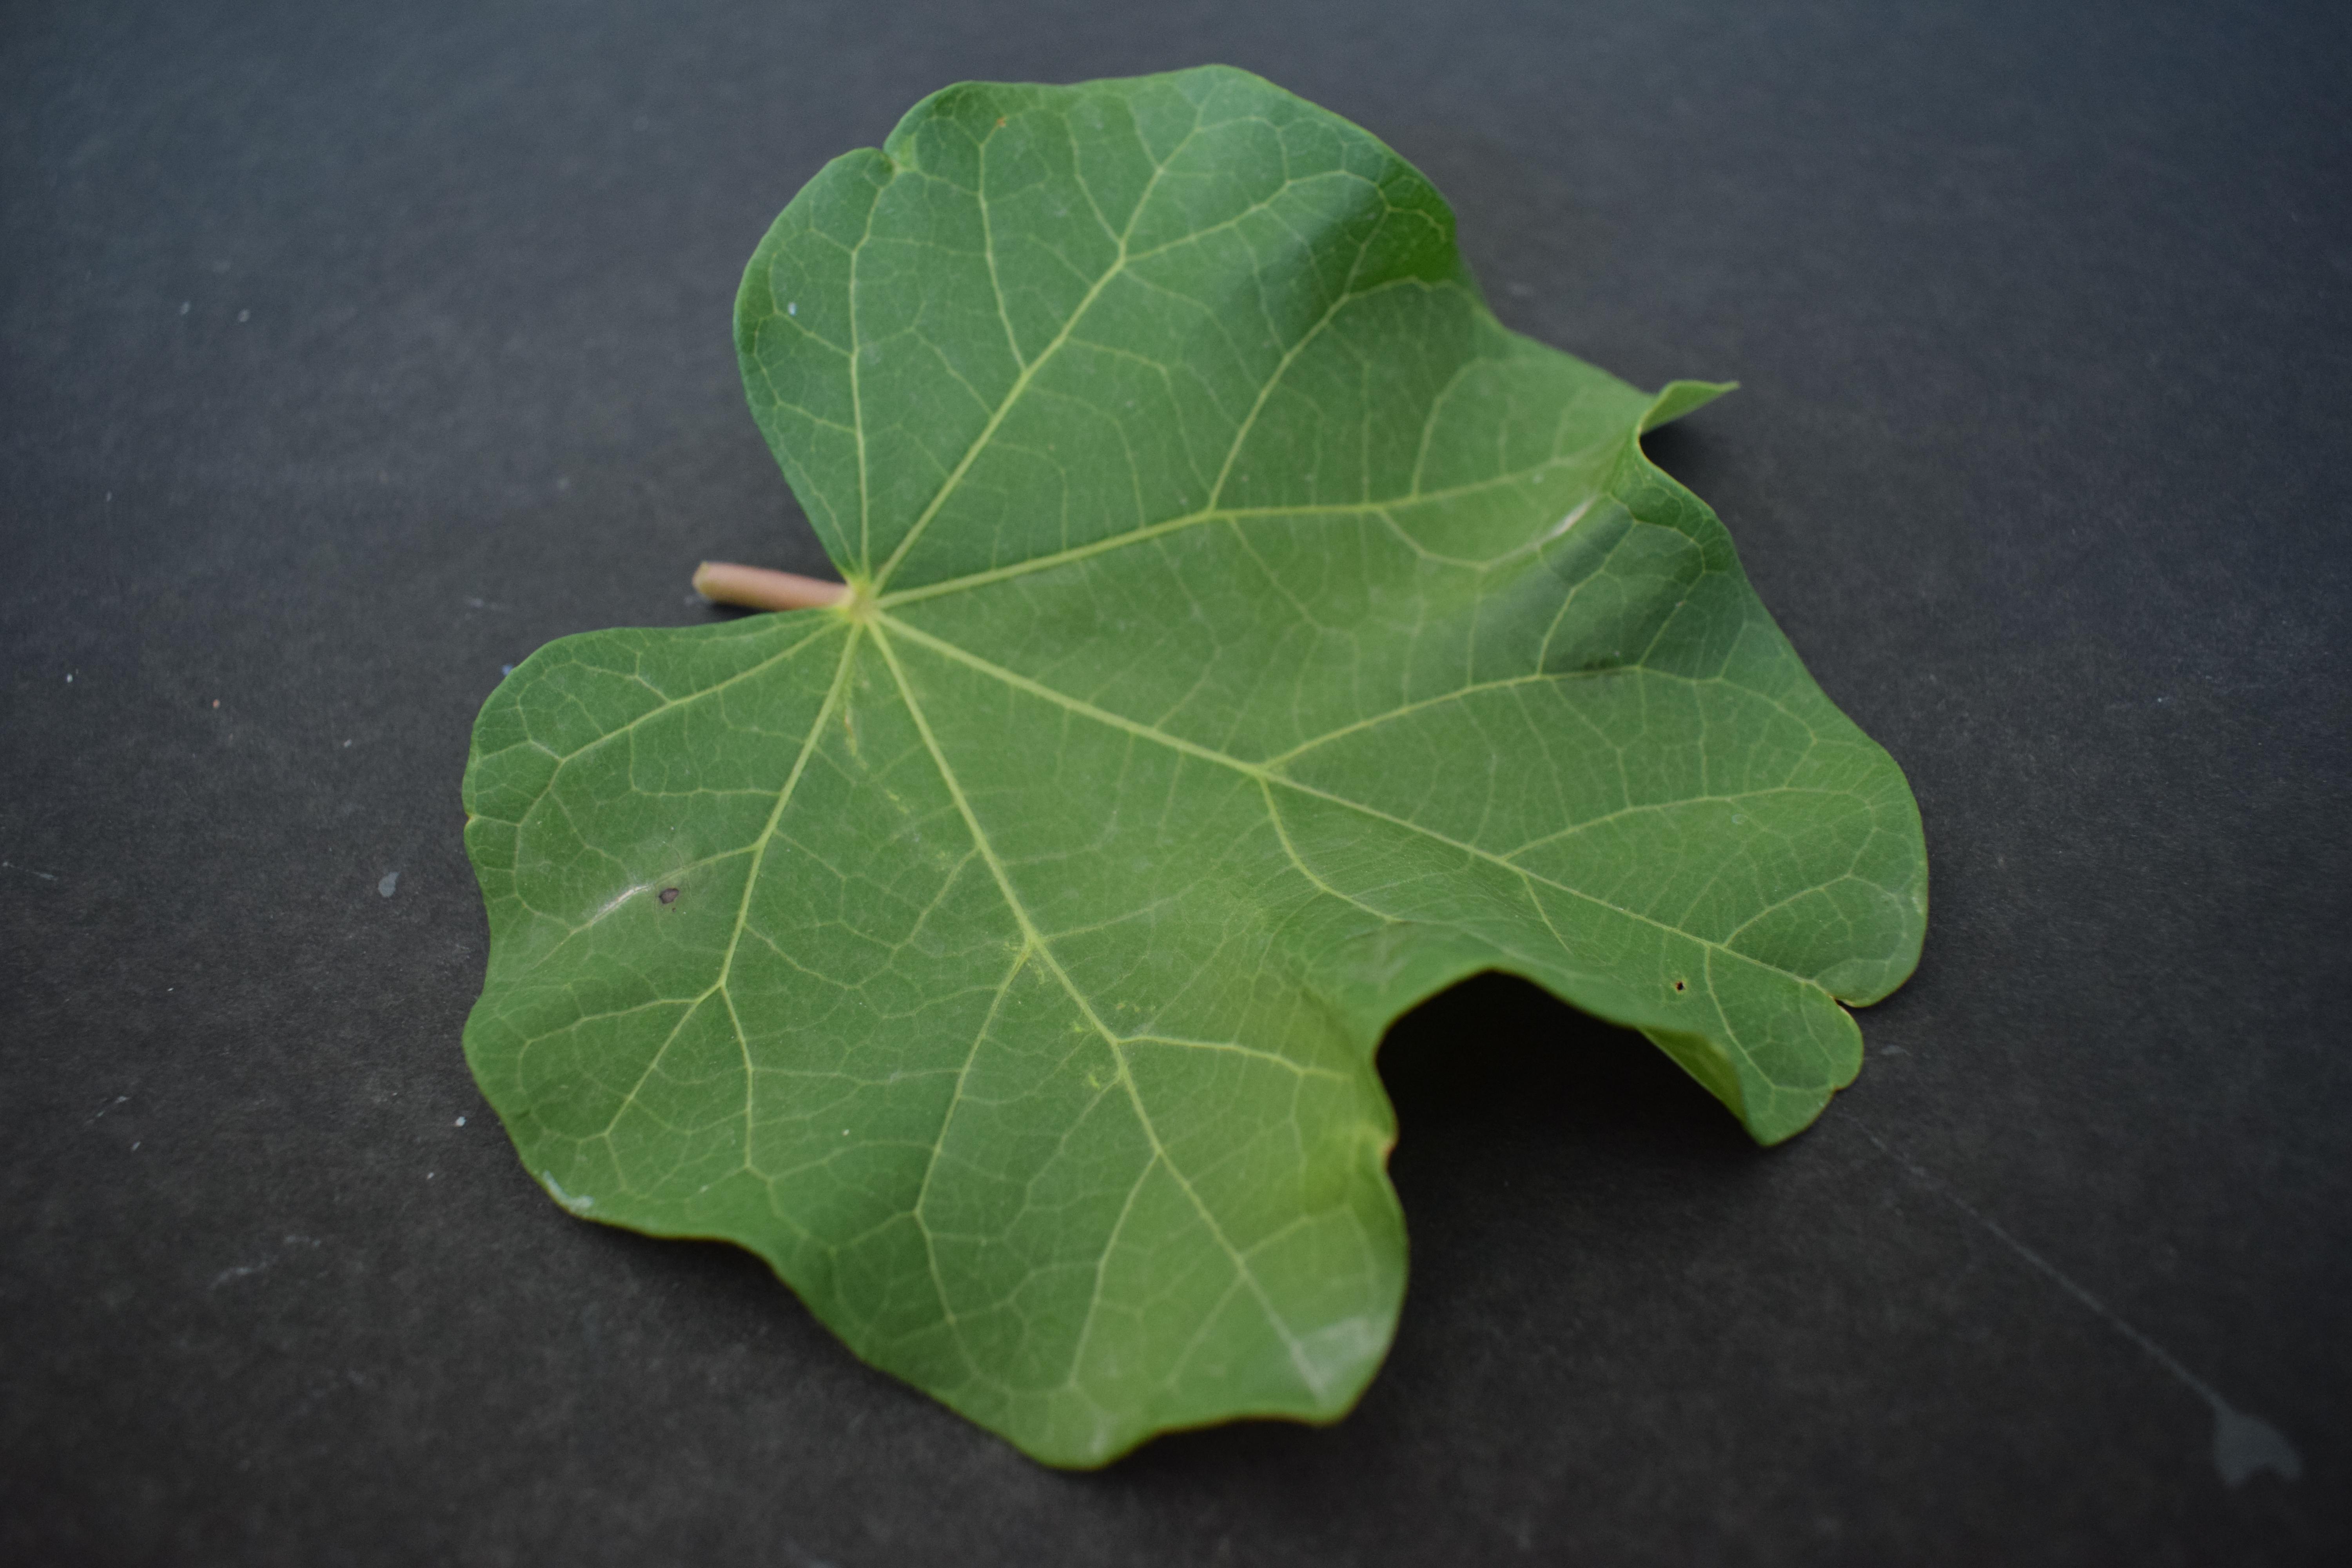
Plant species: Jatropha